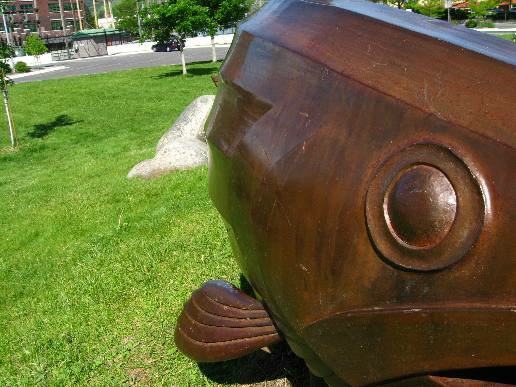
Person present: No